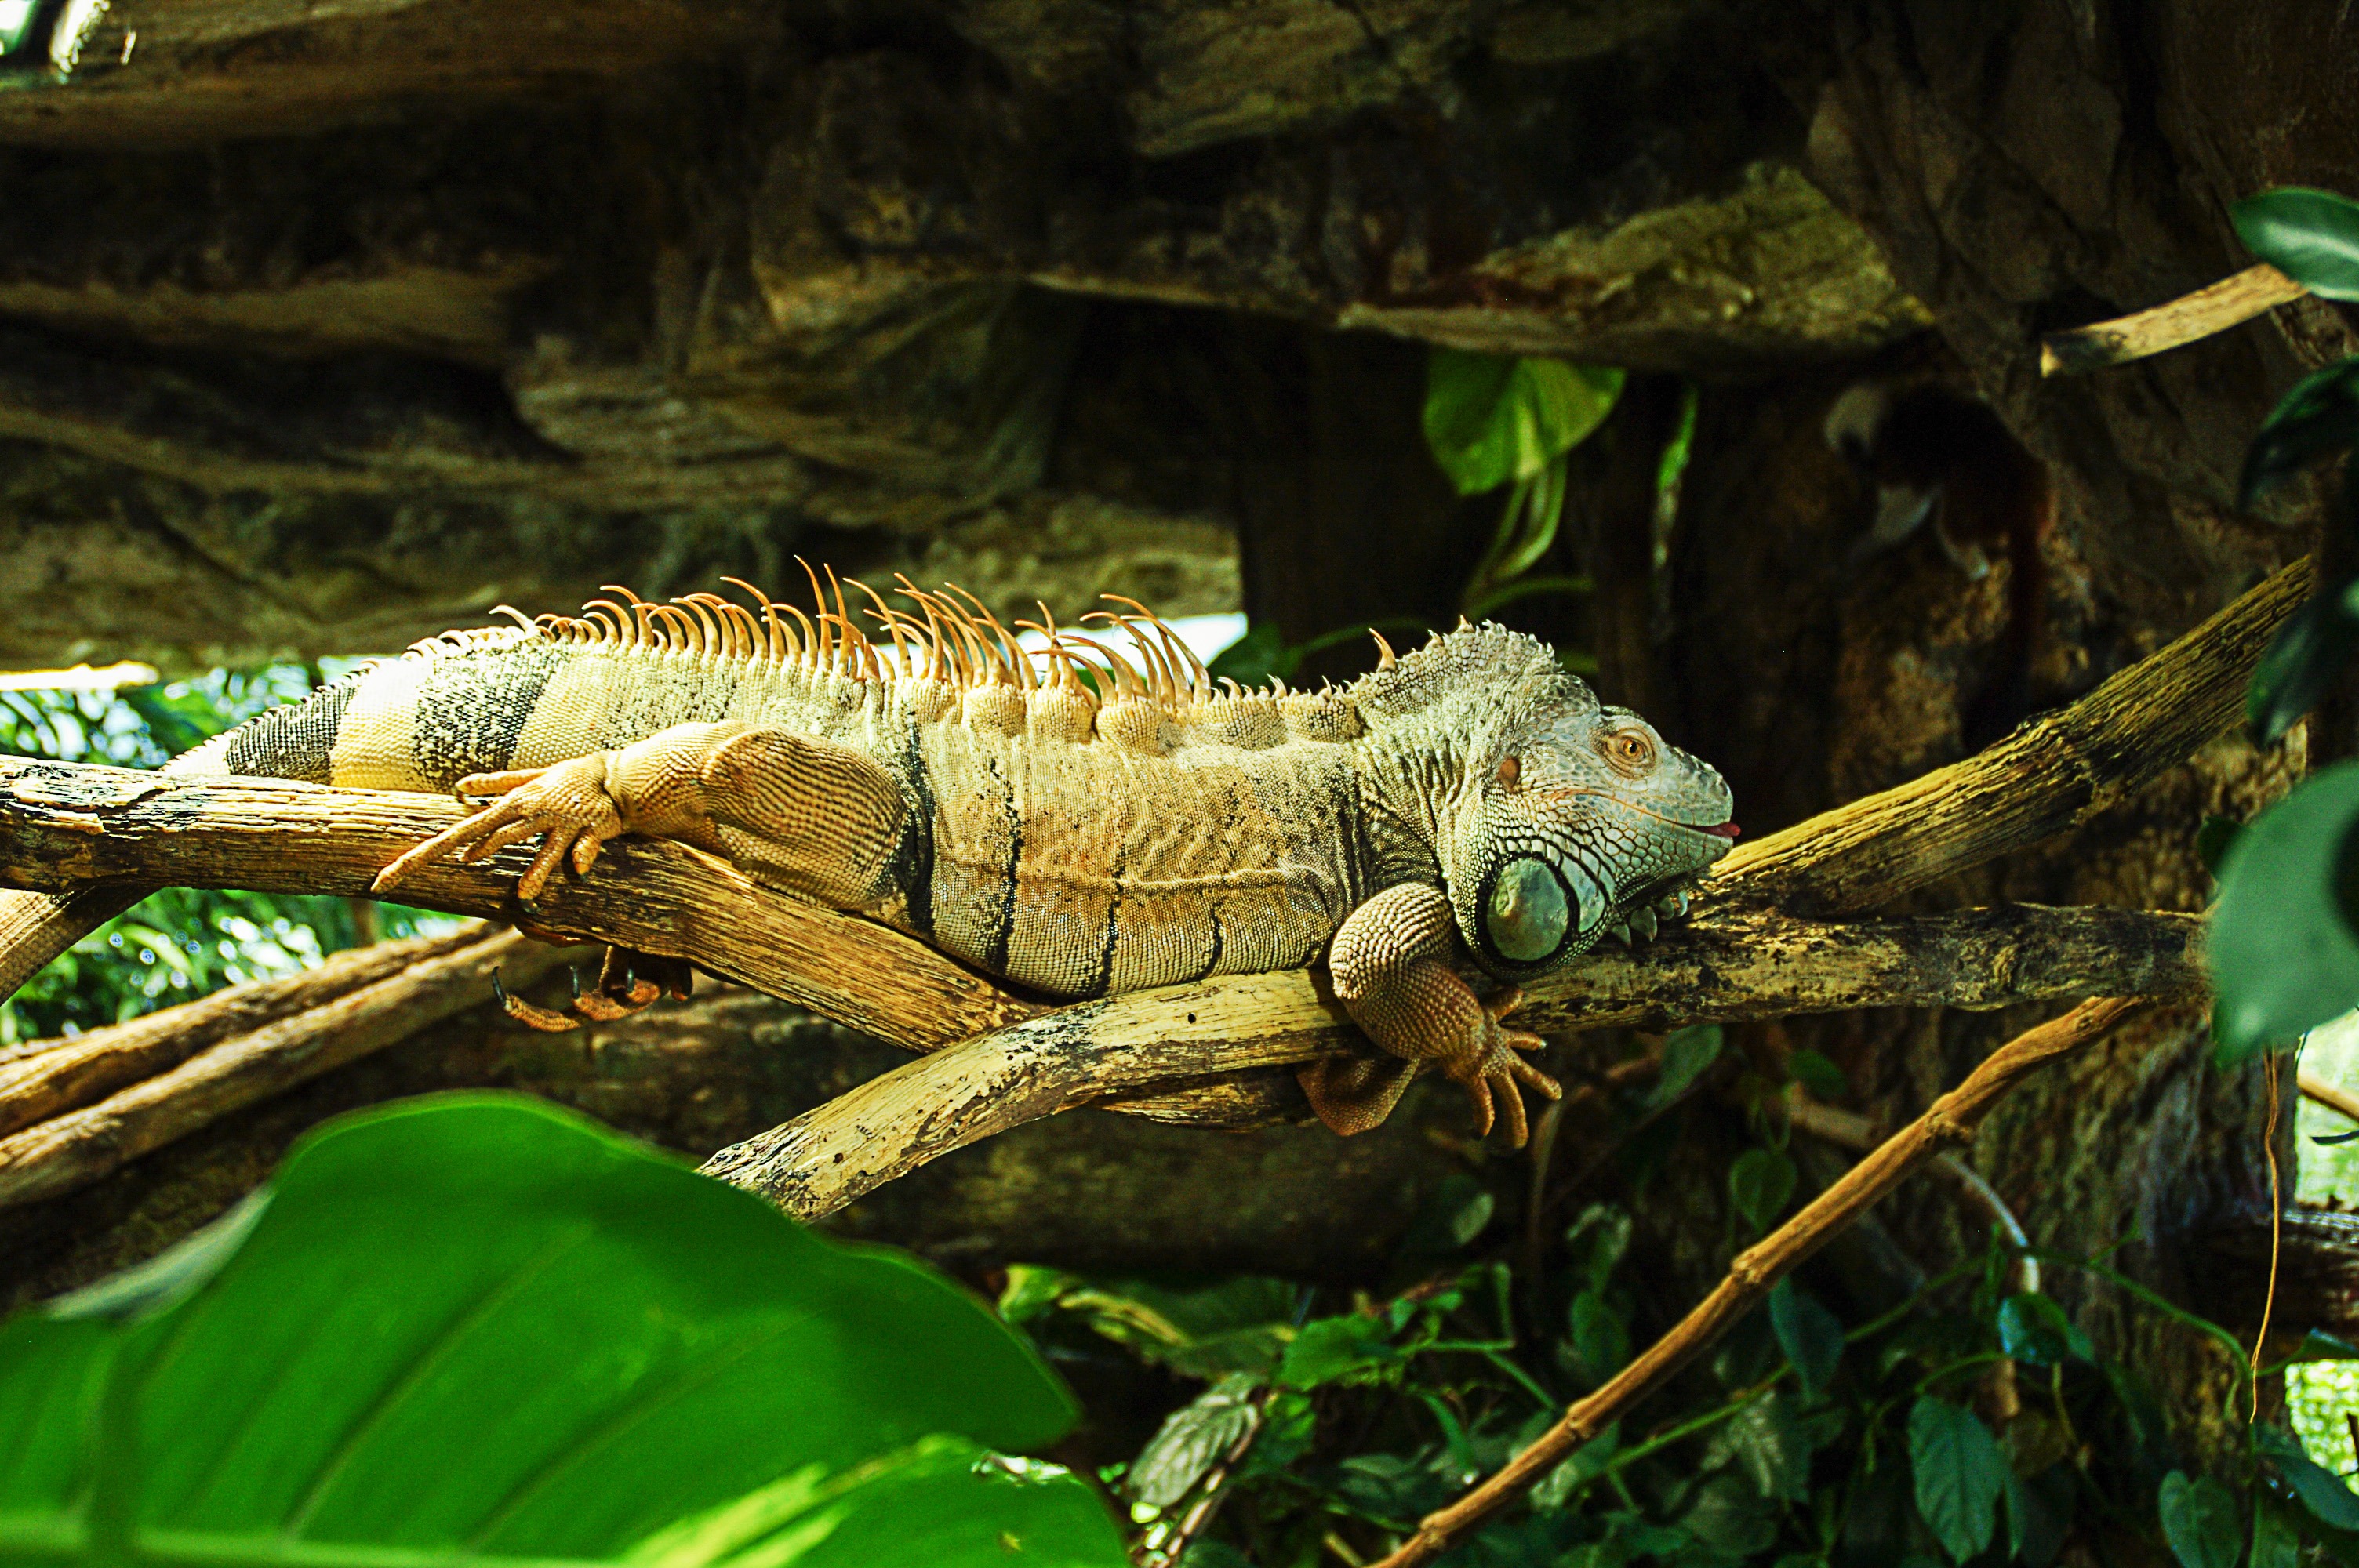
nature, animal, wildlife, zoo, green, jungle, reptile, scale, iguana, fauna, lizard, vertebrate, tropics, iguania, kaltblut, iguanidae, scaled reptile, dewlap incite